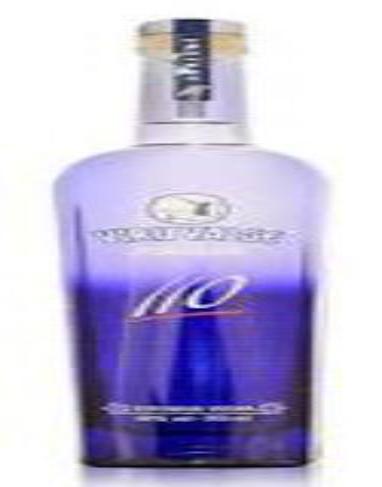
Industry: Food